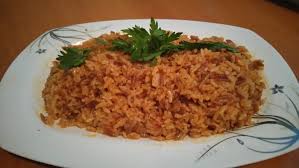
Yemek: pirinc_pilavi